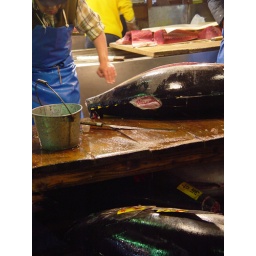
Biggest wholesale fish and seafood market in the world. It has a history dates back to 1870s